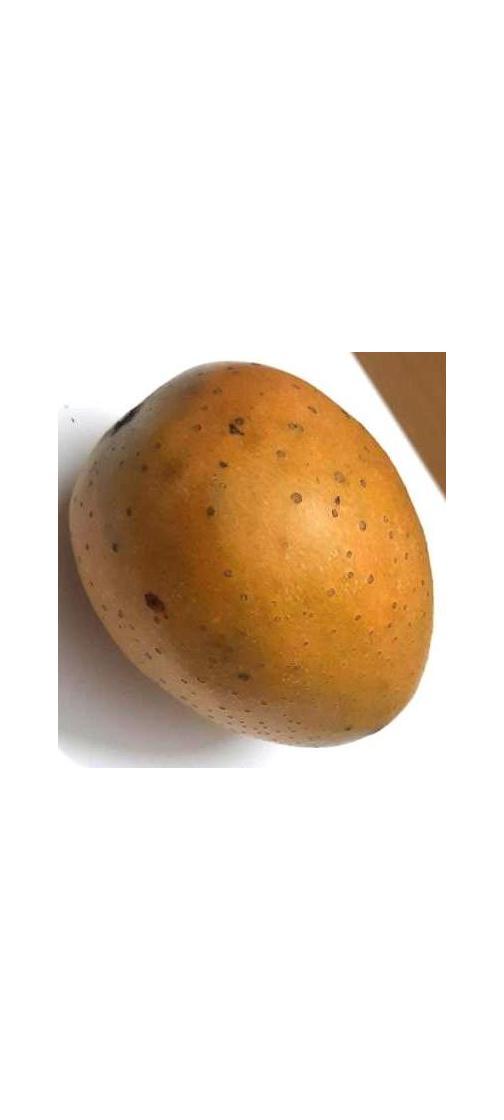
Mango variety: Gourmoti